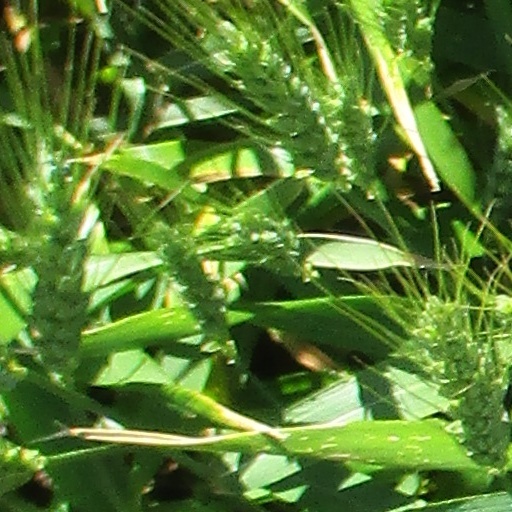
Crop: wheat